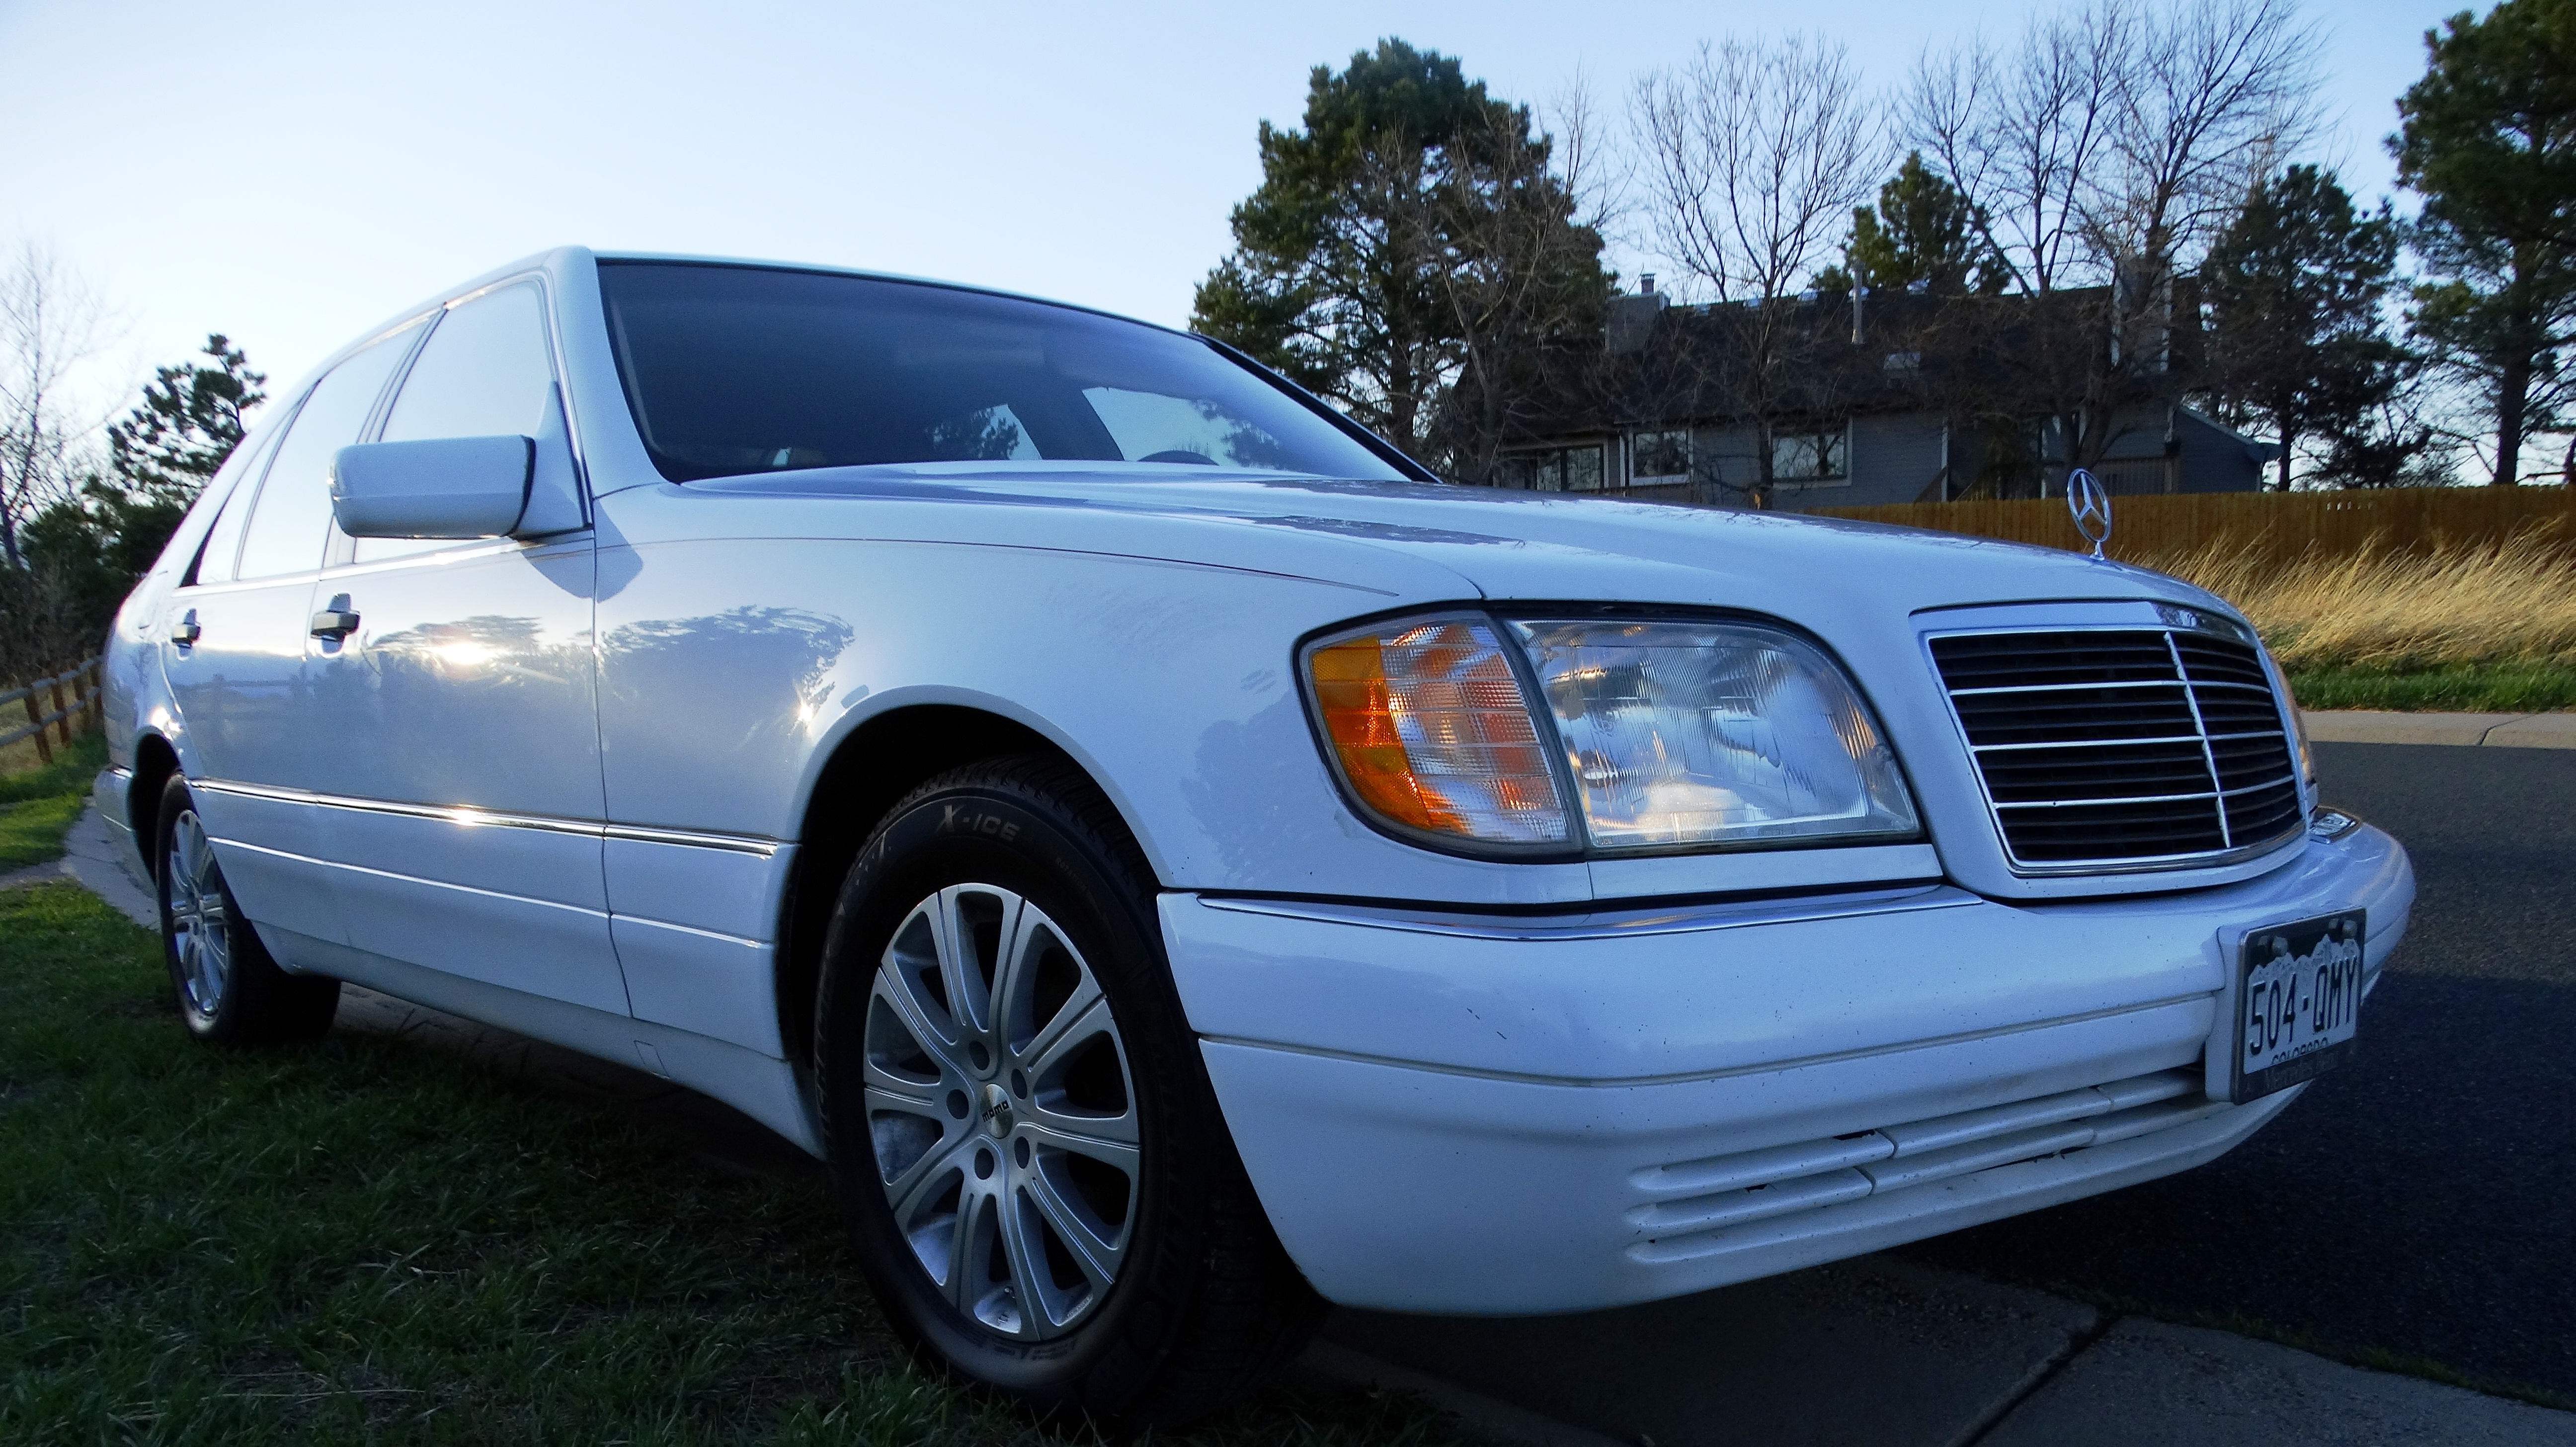
mercedes benz, W140, land vehicle, car, motor vehicle, vehicle, luxury vehicle, rim, automotive design, automotive tire, hood, automotive wheel system, sedan, automotive exterior, bumper, wheel, city car, full size car, tire, compact car, grille